Yemọja

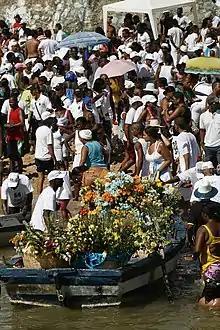
Offerings for lemanjá in Salvador, Brazil.

In Santería or regla de ocha, Yemayá is the mother of all living things as well as the owner of the oceans and seas.